Walter Jay Skinner

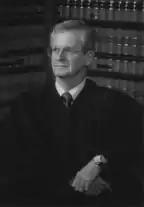

Walter Jay Skinner (September 12, 1927 – May 8, 2005) was a United States district judge of the United States District Court for the District of Massachusetts.